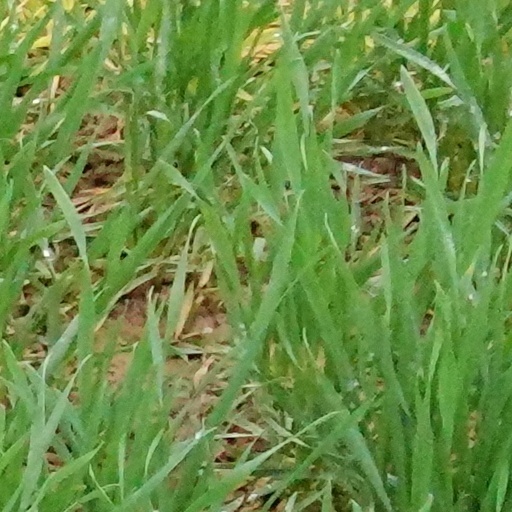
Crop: wheat